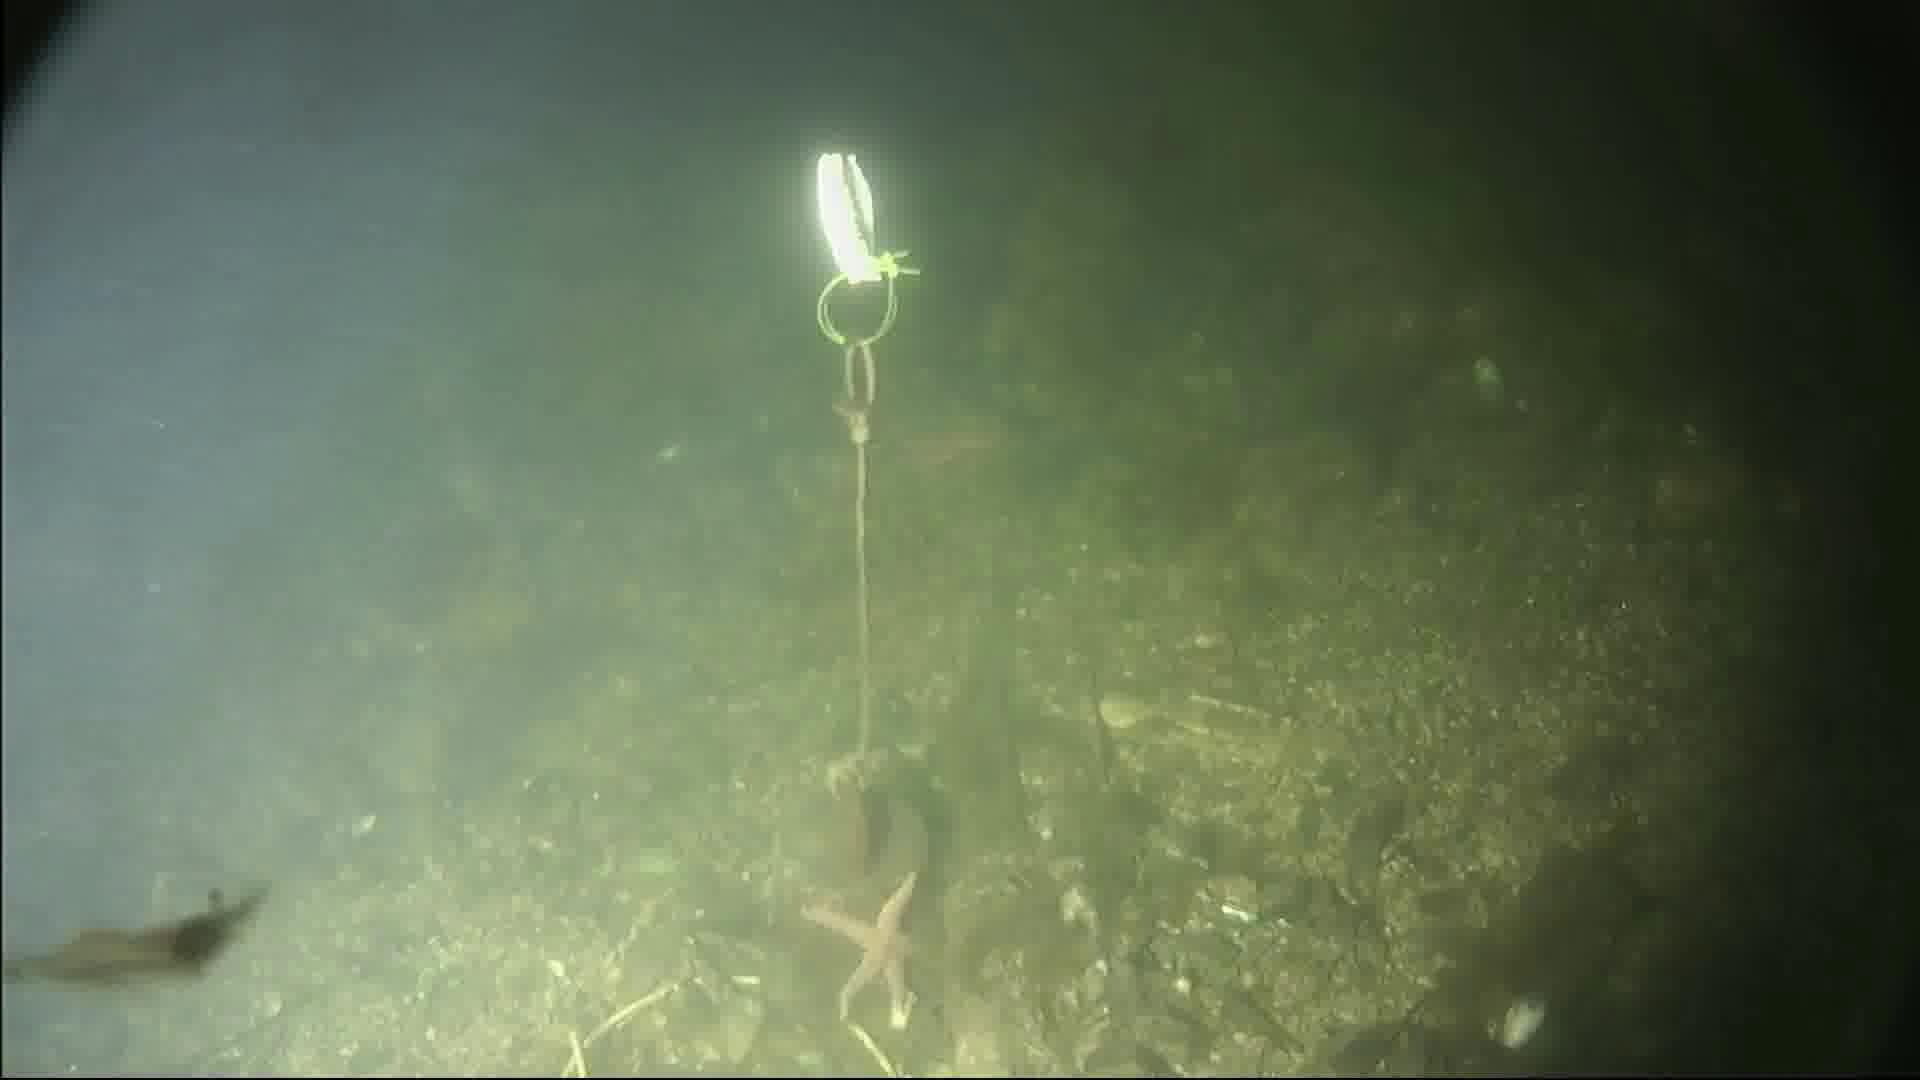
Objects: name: starfish
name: crab
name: shrimp